Building information modeling

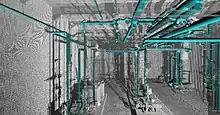
Building information model of a mechanical room developed from lidar data

Building information modeling (BIM) is an approach involving the generation and management of digital representations of the physical and functional characteristics of buildings or other physical assets and facilities. BIM is supported by various tools, processes, technologies and contracts. Building information models (BIMs) are computer files (often but not always in proprietary formats and containing proprietary data) which can be extracted, exchanged or networked to support decision-making regarding a built asset. BIM software is used by individuals, businesses and government agencies who plan, design, construct, operate and maintain buildings and diverse physical infrastructures, such as water, refuse, electricity, gas, communication utilities, roads, railways, bridges, ports and tunnels.